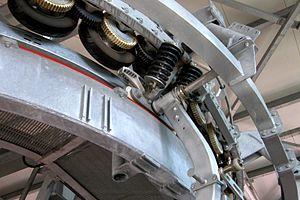
Mécanisme du téléphérique reliant Bergama au site de Pergame, province d'Izmir région Égéenne, Turquie.